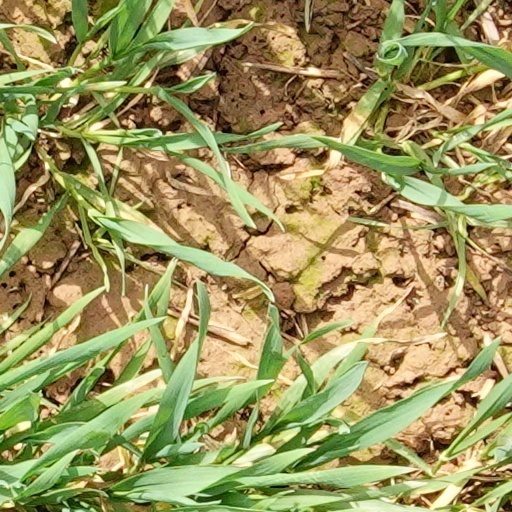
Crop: wheat